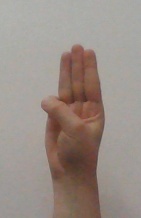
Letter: thaa